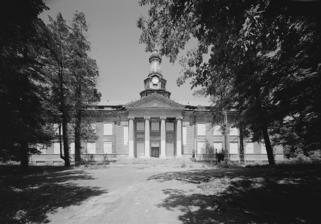
Building: Tome School
Country: United States of America
Year built: 1900
Historic institution in Maryland, US United States historic place Tome School for Boys Historic District U.S. National Register of Historic Places U.S. Historic district Show map of Maryland Show map of the United States Location formerly at Bainbridge Naval Training Grounds , Port Deposit, Maryland Coordinates 39°36′10″N 76°6′26″W / 39.60278°N 76.10722°W / 39.60278; -76.10722 Area 30 acres (12 ha) Built 1900 ( 1900 ) Architect Boring & Tilton Architectural style Colonial Revival, Georgian Revival NRHP reference No. 84001760 Added to NRHP May 16, 1984 The Tome School is a private school in North East in Cecil County in the U.S. state of Maryland . Founded in 1894 by Jacob Tome , it is one of the oldest schools in Maryland. It enrolls grades K–12. As of September 2024, the Head of School is Jim Orndorff. The school was founded as the Tome School for Boys in nearby Port Deposit . That campus, now owned by the Bainbridge Development Corporation, is no longer in operation and is closed to the public. Since the 2010s, several of its buildings have been damaged or destroyed by vandals, and the company has installed security cameras and taken other measures to keep trespassers off the property. Original Director's residence of the Jacob Tome Institute Memorial Hall, after the 2014 fire. A charred and dilapidated hallway in the Memorial Hall building. A gutted and burnt room in the Memorial Hall building. History Port Deposit In the early 1890s, Jacob Tome (1810–1898)—a wealthy railroad and timber magnate who had served in the Maryland State Senate—decided to open a nonsectarian college preparatory school for boys. He founded the Tome School for Boys on Main Street in Port Deposit, Maryland , on the east bank of the Susquehanna River . It opened for boarders and received its first students in 1894. It was part of a system of schools collectively known as the Jacob Tome Institute that began with kindergarten and extended through high school . Situated in the northeast corner of the state, the Tome School was immediately popular, attracting almost all the students from the town of Port Deposit and many from outside, throughout Maryland , Pennsylvania , and neighboring states. Tome left the school an endowment at his death in 1898. Under the direction of his widow, Evalyn N. Tome, the Board of Trustees hired Scottish immigrant James Cameron Mackenzie (1852–1931) to direct the school.  MacKenzie, one of the most important late 19th-century secondary school educators, proposed using the endowment to create a separate upper-level boarding school for boys.  Two hundred acres on the bluff above the town and the broad and picturesque Susquehanna River were purchased for this purpose.  MacKenzie in turn consulted with Robert Swain Peabody (1845–1917), of the prominent Boston architectural firm of Peabody & Stearns , concerning the design of the new Jacob Tome Institute. Following a design competition in 1900, supervised by Peabody, the Board of Trustees selected designs in the then-popular Beaux-arts architectural style by partner architects William Boring (1859–1937) and Edward Lippincott Tilton (1861–1933), co-designers of the U.S. immigration station at Ellis Island in New York Harbor . Over the next five years, stone buildings were erected, using granite from local quarries. The tree-lined streets of the campus, which converged at the steps of Memorial Hall, were designed by landscape architect Frederick Law Olmsted (1822-1903), who had designed New York's Central Park . Olmsted selected landscape architect Charles Wellford Leavitt (1871–1928) to design the school's gardens. By 1902, the school had more than a dozen buildings and an endowment of $2 million ($70,430,769 today ). Thirteen of these buildings survive, though some have been damaged or all but destroyed by fire: Memorial Hall, three dormitories (Jackson, Madison, and Harrison), the Chesapeake Inn dormitory and dining hall, the Director's residence, the Monroe Gymnasium, and six Master's cottages. Erika L. Quesenbery, author of United States Naval Training Center Bainbridge , wrote that Memorial Hall was the school's "centerpiece". In the early 1900s, Tome played football annually against Baltimore City College , the third-oldest public high school in America, founded 1839, and with an interscholastic football team program dating back to the 1880s and had several other schools and colleges on its schedule. The rivalry was fairly even. The City's Collegians beat Tome 5–0 in 1903 and 11–8 in 1904, but Tome won 32–0 in 1912 and 37–0 in 1915. Other rivalries also were versus the Baltimore Polytechnic Institute , the mathematics/science/technology public high school, established 1883 that was also City College's arch-rival. These were the few other public secondary schools, in addition to several other private or religious schools, institutes and academies in the region offering worthy sports and academic competition. In 1906, school director Abram W. Harris , along with Phi Beta Kappa members on the Tome School faculty, organized Alpha Delta Tau fraternity, which later became the Cum Laude Society . The school enjoyed a prestigious reputation for a number of years. Its students included R. J. Reynolds, Jr., a son of R. J. Reynolds ; and children of the Mellon and Carnegie families. United States Naval Training Center Bainbridge Further information: United States Naval Training Center Bainbridge After thriving for several decades, the Jacob Tome Institute fell into difficult financial straits during the Great Depression of the 1930s and closed in 1941. The following year, just after the United States entered World War II , President Franklin Delano Roosevelt approved the acquisition by condemnation of the property and land from 70 surrounding farms for use by the United States Navy as a training center. The institute's buildings were renovated for use by the Naval Academy Preparatory School to prepare future midshipmen for the U.S. Naval Academy further south at Annapolis, Maryland . On October 1, 1942, United States Naval Training Center Bainbridge—named for early-19th-century naval hero William Bainbridge —was activated. The training center operated through World War II , the Korean War , the Vietnam War , and the Cold War , graduating more than 500,000 recruits before it closed on March 31, 1976. From 1979 to 1991, the campus was occupied by the Susquehanna Job Corps Center . In 2000, the site was transferred to the State of Maryland , which subsequently turned it over to the Bainbridge Development Corporation, a quasi-government corporation. Meanwhile, the Tome School moved back to its original site on Main Street in Port Deposit. In 1971, the Tome School moved to a new, hundred-acre campus in North East, Maryland . In 1984, the school property and buildings were listed on the National Register of Historic Places as a historic district in 1984. Damages Several of the old Tome School for Boys campus buildings have been damaged or destroyed by arsonists and trespassers. On September 21, 2014, a fire damaged the old campus' Memorial Hall, destroying its clock tower. Only the granite structure remains. In 2018, a local newspaper wrote of the old campus that Van Buren, Madison, and Monroe Halls remain, while the headmaster's house "is badly vandalized but standing", and Jackson Hall "like Memorial Hall, is a burned-out hulk." In 2019, 11 people—all 15 to 18 years old—were spotted by the acting Port Deposit police chief on the property. They were subsequently arrested and charged with trespassing. On May 6, 2020, a fire burned the former Inn to the ground. The Bainbridge Development Corporation has since installed a security system that is "fully wireless and solar powered" with "cameras at key points on the property, monitoring 24/7." As of September 2022, the company was installing 100 "No Trespassing” signs. Academics The co-educational school enrolls students from kindergarten through twelfth grade . The curriculum provides a broad liberal arts education in an environment emphasizing academic success, high standards of personal behavior, and full participation in school life. The student body is divided among three schools: Lower School (K-4). Students begin French and Spanish language study in first grade . Middle School (5-8). Students are required to take Latin study in the seventh grade through eighth grade. Upper School (9-12). Students concentrate on a traditional college prep academic program. Extracurricular activities Varsity sports: basketball, soccer, lacrosse, cross country, tennis, volleyball, field hockey, softball, baseball, golf, and cheerleading. Junior varsity sports: basketball, soccer, cross country, field hockey, volleyball, and tennis. Organizations and clubs: National Honor Society , Junior National Honor Society, Key Club , Builders Club , Middle School Chorus, Orchestra, Student Government, Chess Club, Environmental Club, Envirothon Team, and Student Literary Magazine. Notable alumni, faculty, and staff Abner Biberman : actor, director, and screenwriter Thomas Baker : president of Carnegie Institute of Technology John B. Breckinridge : Attorney General of Kentucky and U.S. Representative Harry A. Cantwell (died 1972), physician and member of the Maryland Senate Forrest Craver : football head coach, director of sports Kent Curtis : American novelist, illustrator, composer, yachtsman, and teacher James Devereux : United States Marine Corps general, Navy Cross recipient, and U.S. Representative from Maryland Eric P. Hamp : linguist William S. James : Maryland state legislator and Treasurer Harry LeGore : American football and baseball player, Maryland state legislator and businessman John H. Kimble (died 1938), treasurer of Tome School, member of the Maryland House of Delegates Norman T. Kirk : Surgeon General of the United States Army Jim Meade : American football player and coach James Rouse : founder of The Rouse Company , attended for one year Lansdale Sasscer : U.S. Representative from Maryland Milward Simpson (1897–1993), class of 1917, U.S. Senator and as the 23rd Governor of Wyoming References